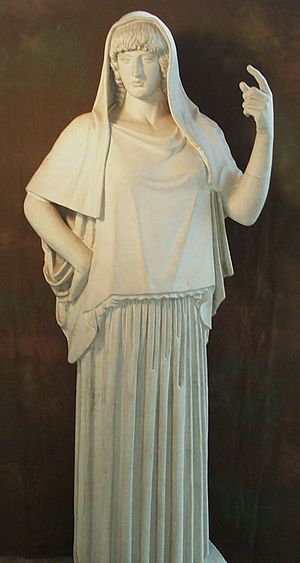
Hestia
Hestia.
Hestia er arnens gudinde i græsk mytologi. Da hun er ældste barn af Kronos og Rhea, var hun også den, Kronos åd først. Efter at Zeus tvang Kronos til at kaste sine børn op igen, var Hestia den sidste, der kom op. Hun er derfor både hans ældste og yngste datter. Afbildet som skulptur bærer hun slør, og har en kedel som sin attribut.